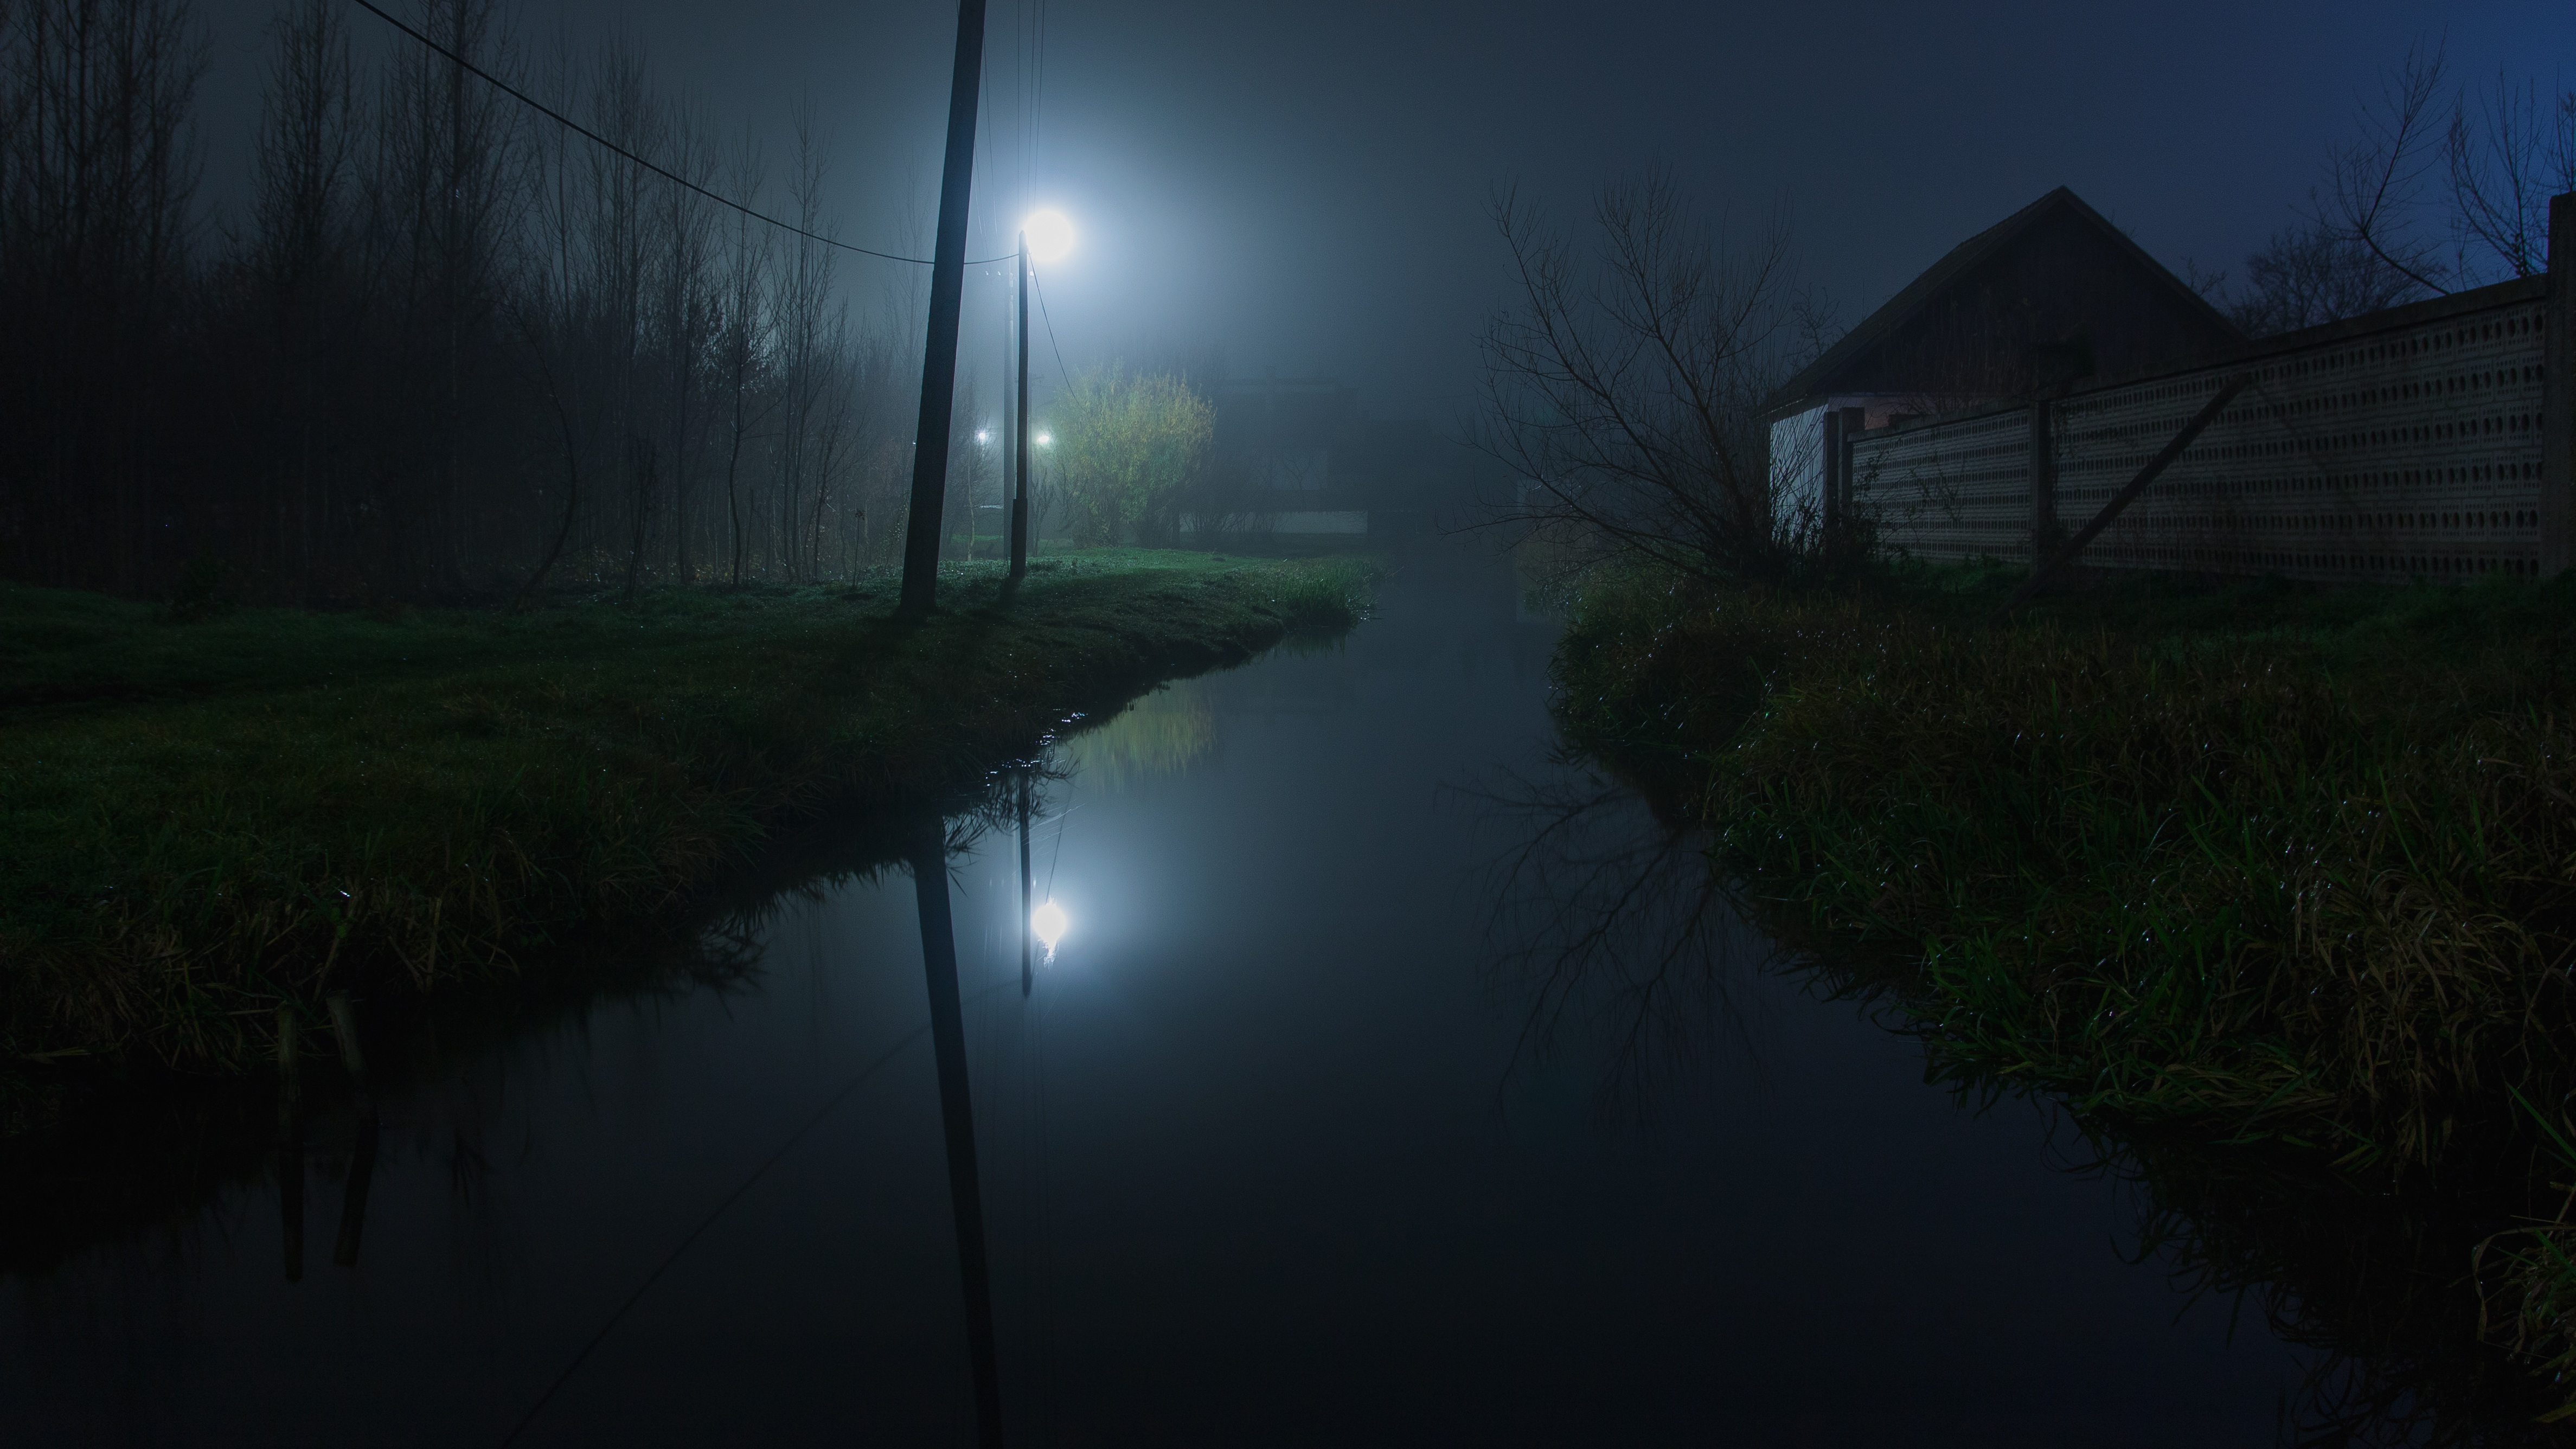
nature, light, fog, sunrise, mist, night, sunlight, morning, dawn, atmosphere, dusk, evening, reflection, weather, darkness, atmospheric phenomenon